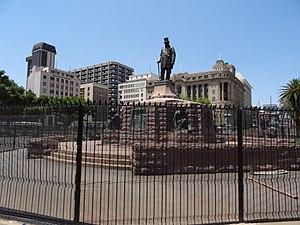
La statue de Paul Kruger située au centre de church square à Pretoria, Afrique du Sud, rend hommage à Paul Kruger, président de la république sud-africaine au Transvaal.